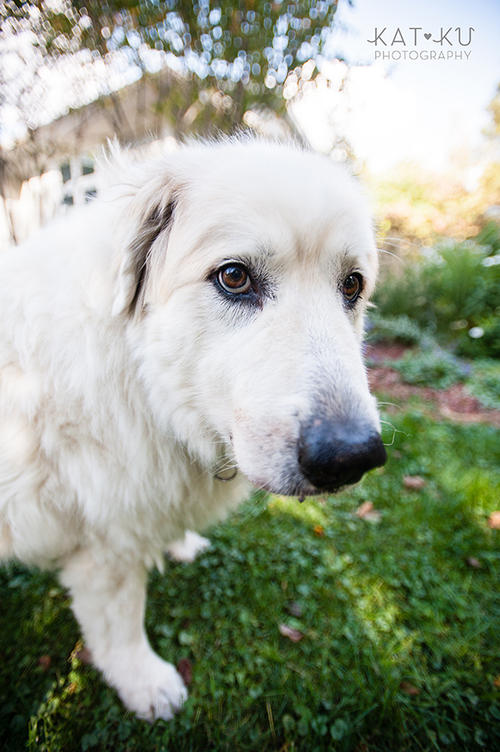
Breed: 225-n000073-Great_Pyrenees